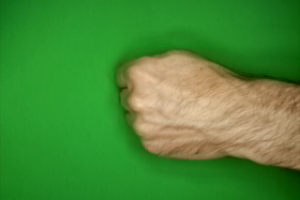
Label: rock